National Law Enforcement Officers Memorial

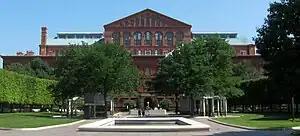
The National Law Enforcement Officers Memorial is located south of the National Building Museum "(background)" at Judiciary Square.

While the memorial sits on federal land, the monument was constructed and is maintained with private funds, not taxpayer dollars. Public Law 104-329 (October 20, 1996) created a Memorial Maintenance Fund, managed by the United States Secretary of the Interior and funded in part by the sale of 500,000 National Law Enforcement Officers Memorial Commemorative Silver Dollars issued by the U.S. Mint. The memorial is adjacent to the National Law Enforcement Museum. The Memorial and Museum are both projects of the National Law Enforcement Officers Memorial Fund (NLEOMF), a non-profit, 501(c)(3) organization based in Washington, D.C.